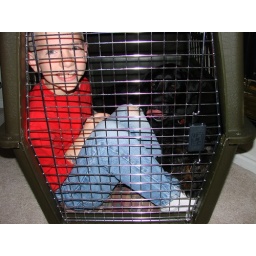
Dogs are in the dog house